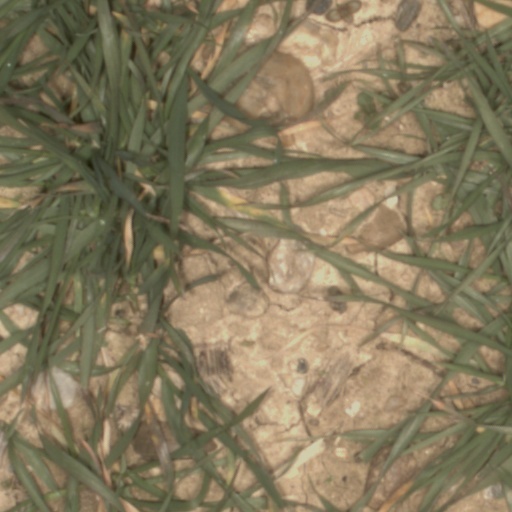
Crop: wheat